Diary of H.M. the Shah of Persia During His Tour Through Europe in A.D. 1873

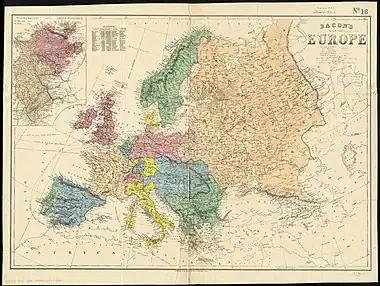
Political boundaries of Europe in c. 1867-1869

Next to political influence, European colonialism also imposed their institutional infrastructures on the non-European countries. Indeed, Europeans considered themselves superior concerning the development of their civilization. Accordingly, they intended to “bring” civilization to the countries that they considered underdeveloped, namely to all the non-European countries. In order to protect the “bringers” of civilization, Europeans developed extraterritoriality, an arrangement which imposed that Europeans be subjected to European laws even outside of Europe. This system obviously breaches the sovereignty of non-European states. The undertaking of the Shah has to be explained in that context; Persia desired to stop this violation. By going to Europe, the Shah intended to discuss with European monarchs and to use diplomacy in order to put an end to extraterritoriality. Accordingly, the travel of the Shah should be understood in the context of self-protection. Besides, to preserve a territorial integrity, the Shah knew that he had to be part of the group of “civilized” states. To that aim, he needed to persuade European states that Persia was a modern state, that he had made many reforms, and that his state had thus arrived or nearly arrived at the same level of civilization than Europeans. He intended to showcase Persia’s accomplishments and its planned projects to coincide with European model of civilization. His aim was thus representational; the Shah needed to present his country positively, and as equally civilized as Europe. The travel of the Shah indeed marked a breakthrough in the relation between Persia and Europe. However, the goal of the Shah has been partially been accomplished since extraterritoriality has not been abolished.